Wakefield

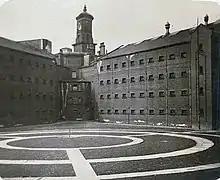
Wakefield Prison (1916)

Wakefield's oldest church is All Saints, now Wakefield Cathedral, a 14th-century parish church built on the site of earlier Saxon and Norman churches, restored by Sir George Gilbert Scott in the 19th century, and raised to cathedral status in 1888. The first Bishop of Wakefield was William Walsham How.